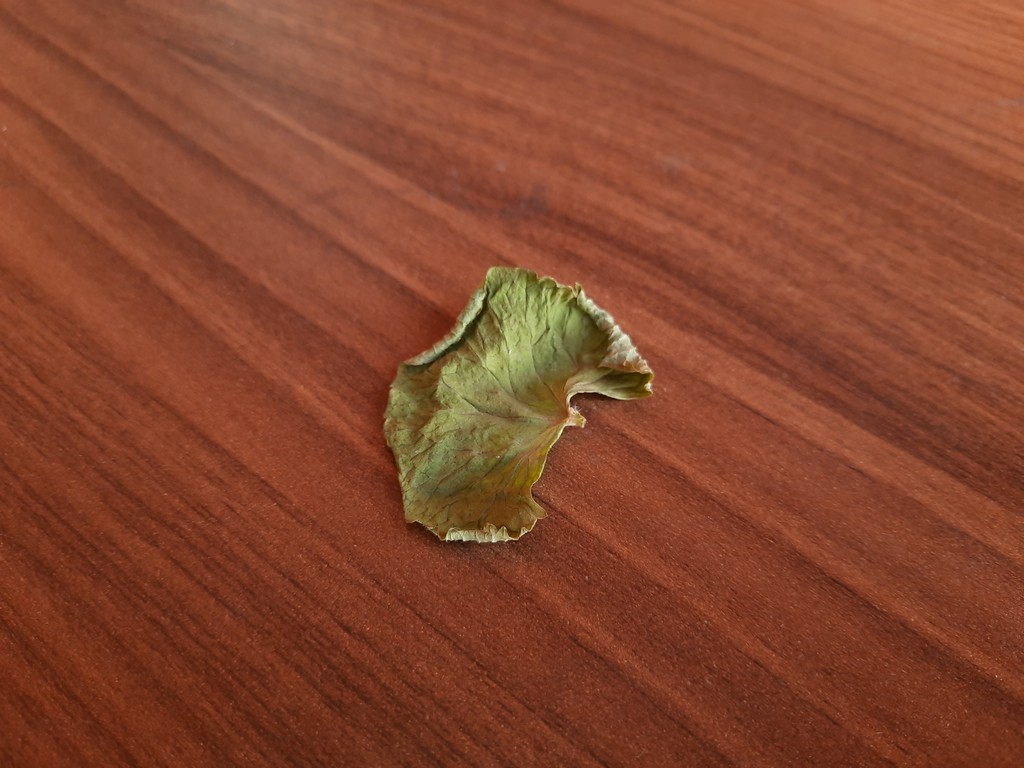
Label: Dried